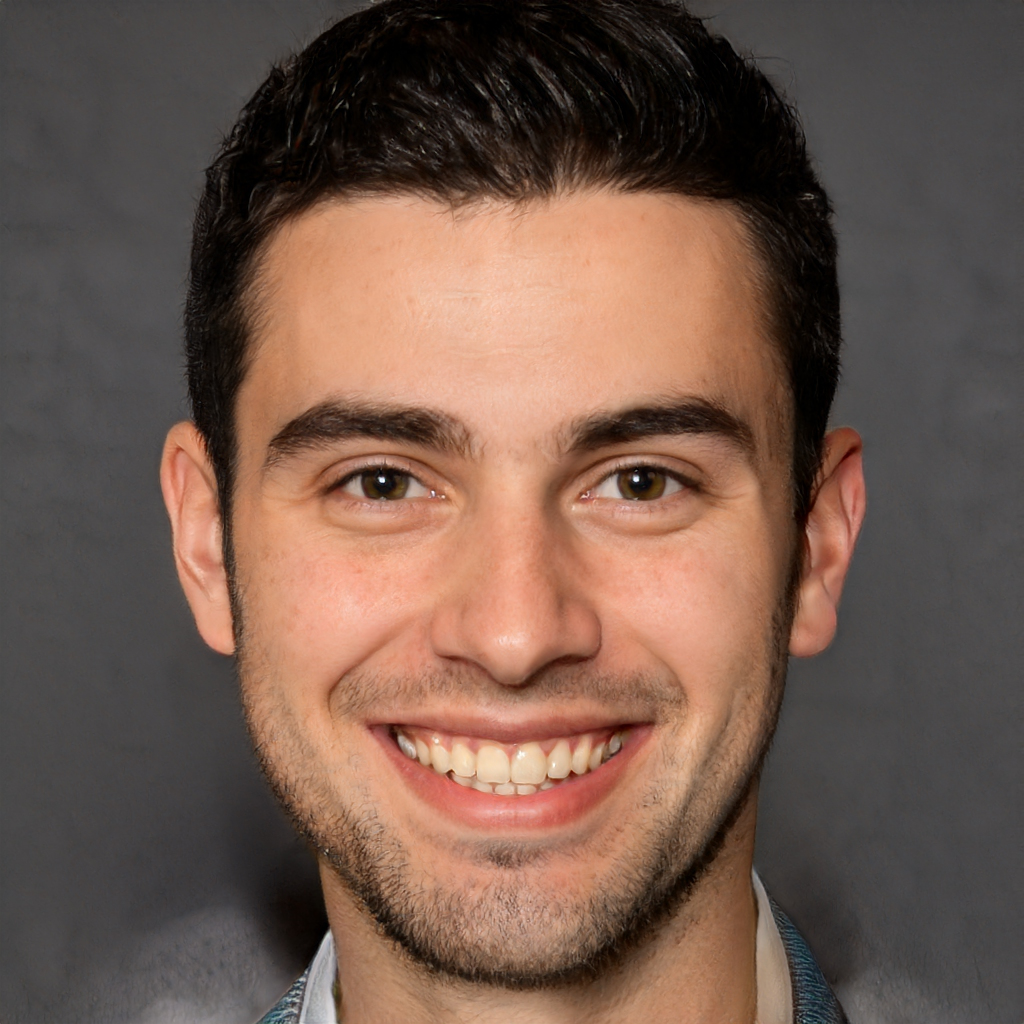
Gender: Male